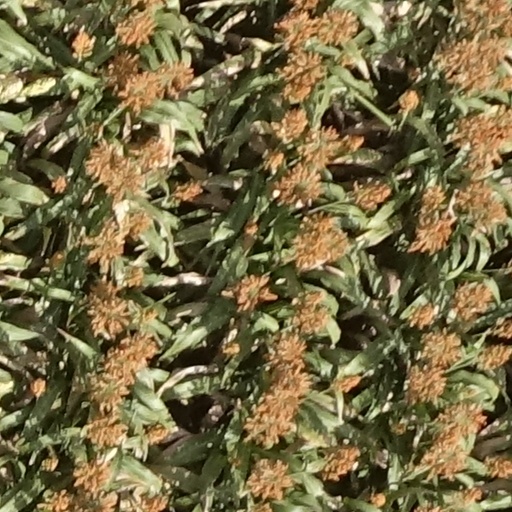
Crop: sorghum